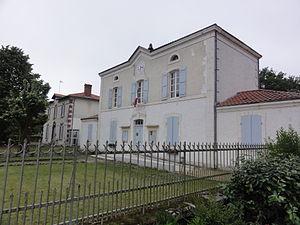
Commensacq est une commune du sud-ouest de la France, située dans le département des Landes.